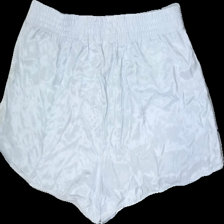
View: back
Type: Shorts
Category: Ladies
Brand: H&M
Colors: Grey
Material: 100% Viscose
Cut: Cropped
Season: Summer
Price range: 50-100
Recommended usage: Reuse
Description: Grey satin shorts